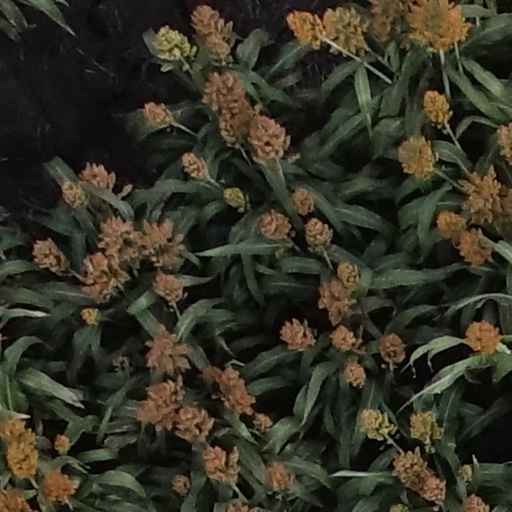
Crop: sorghum